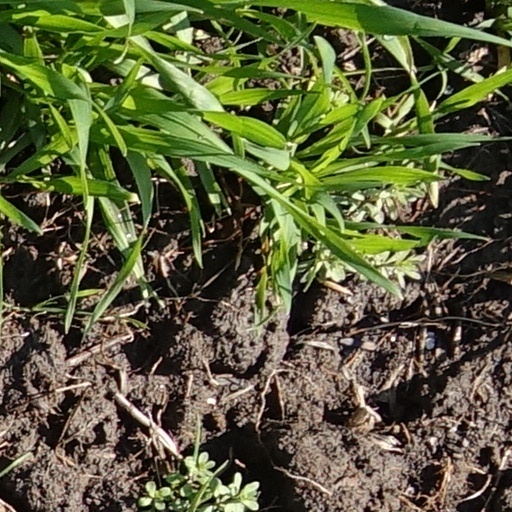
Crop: wheat